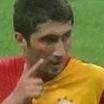
Age: 27